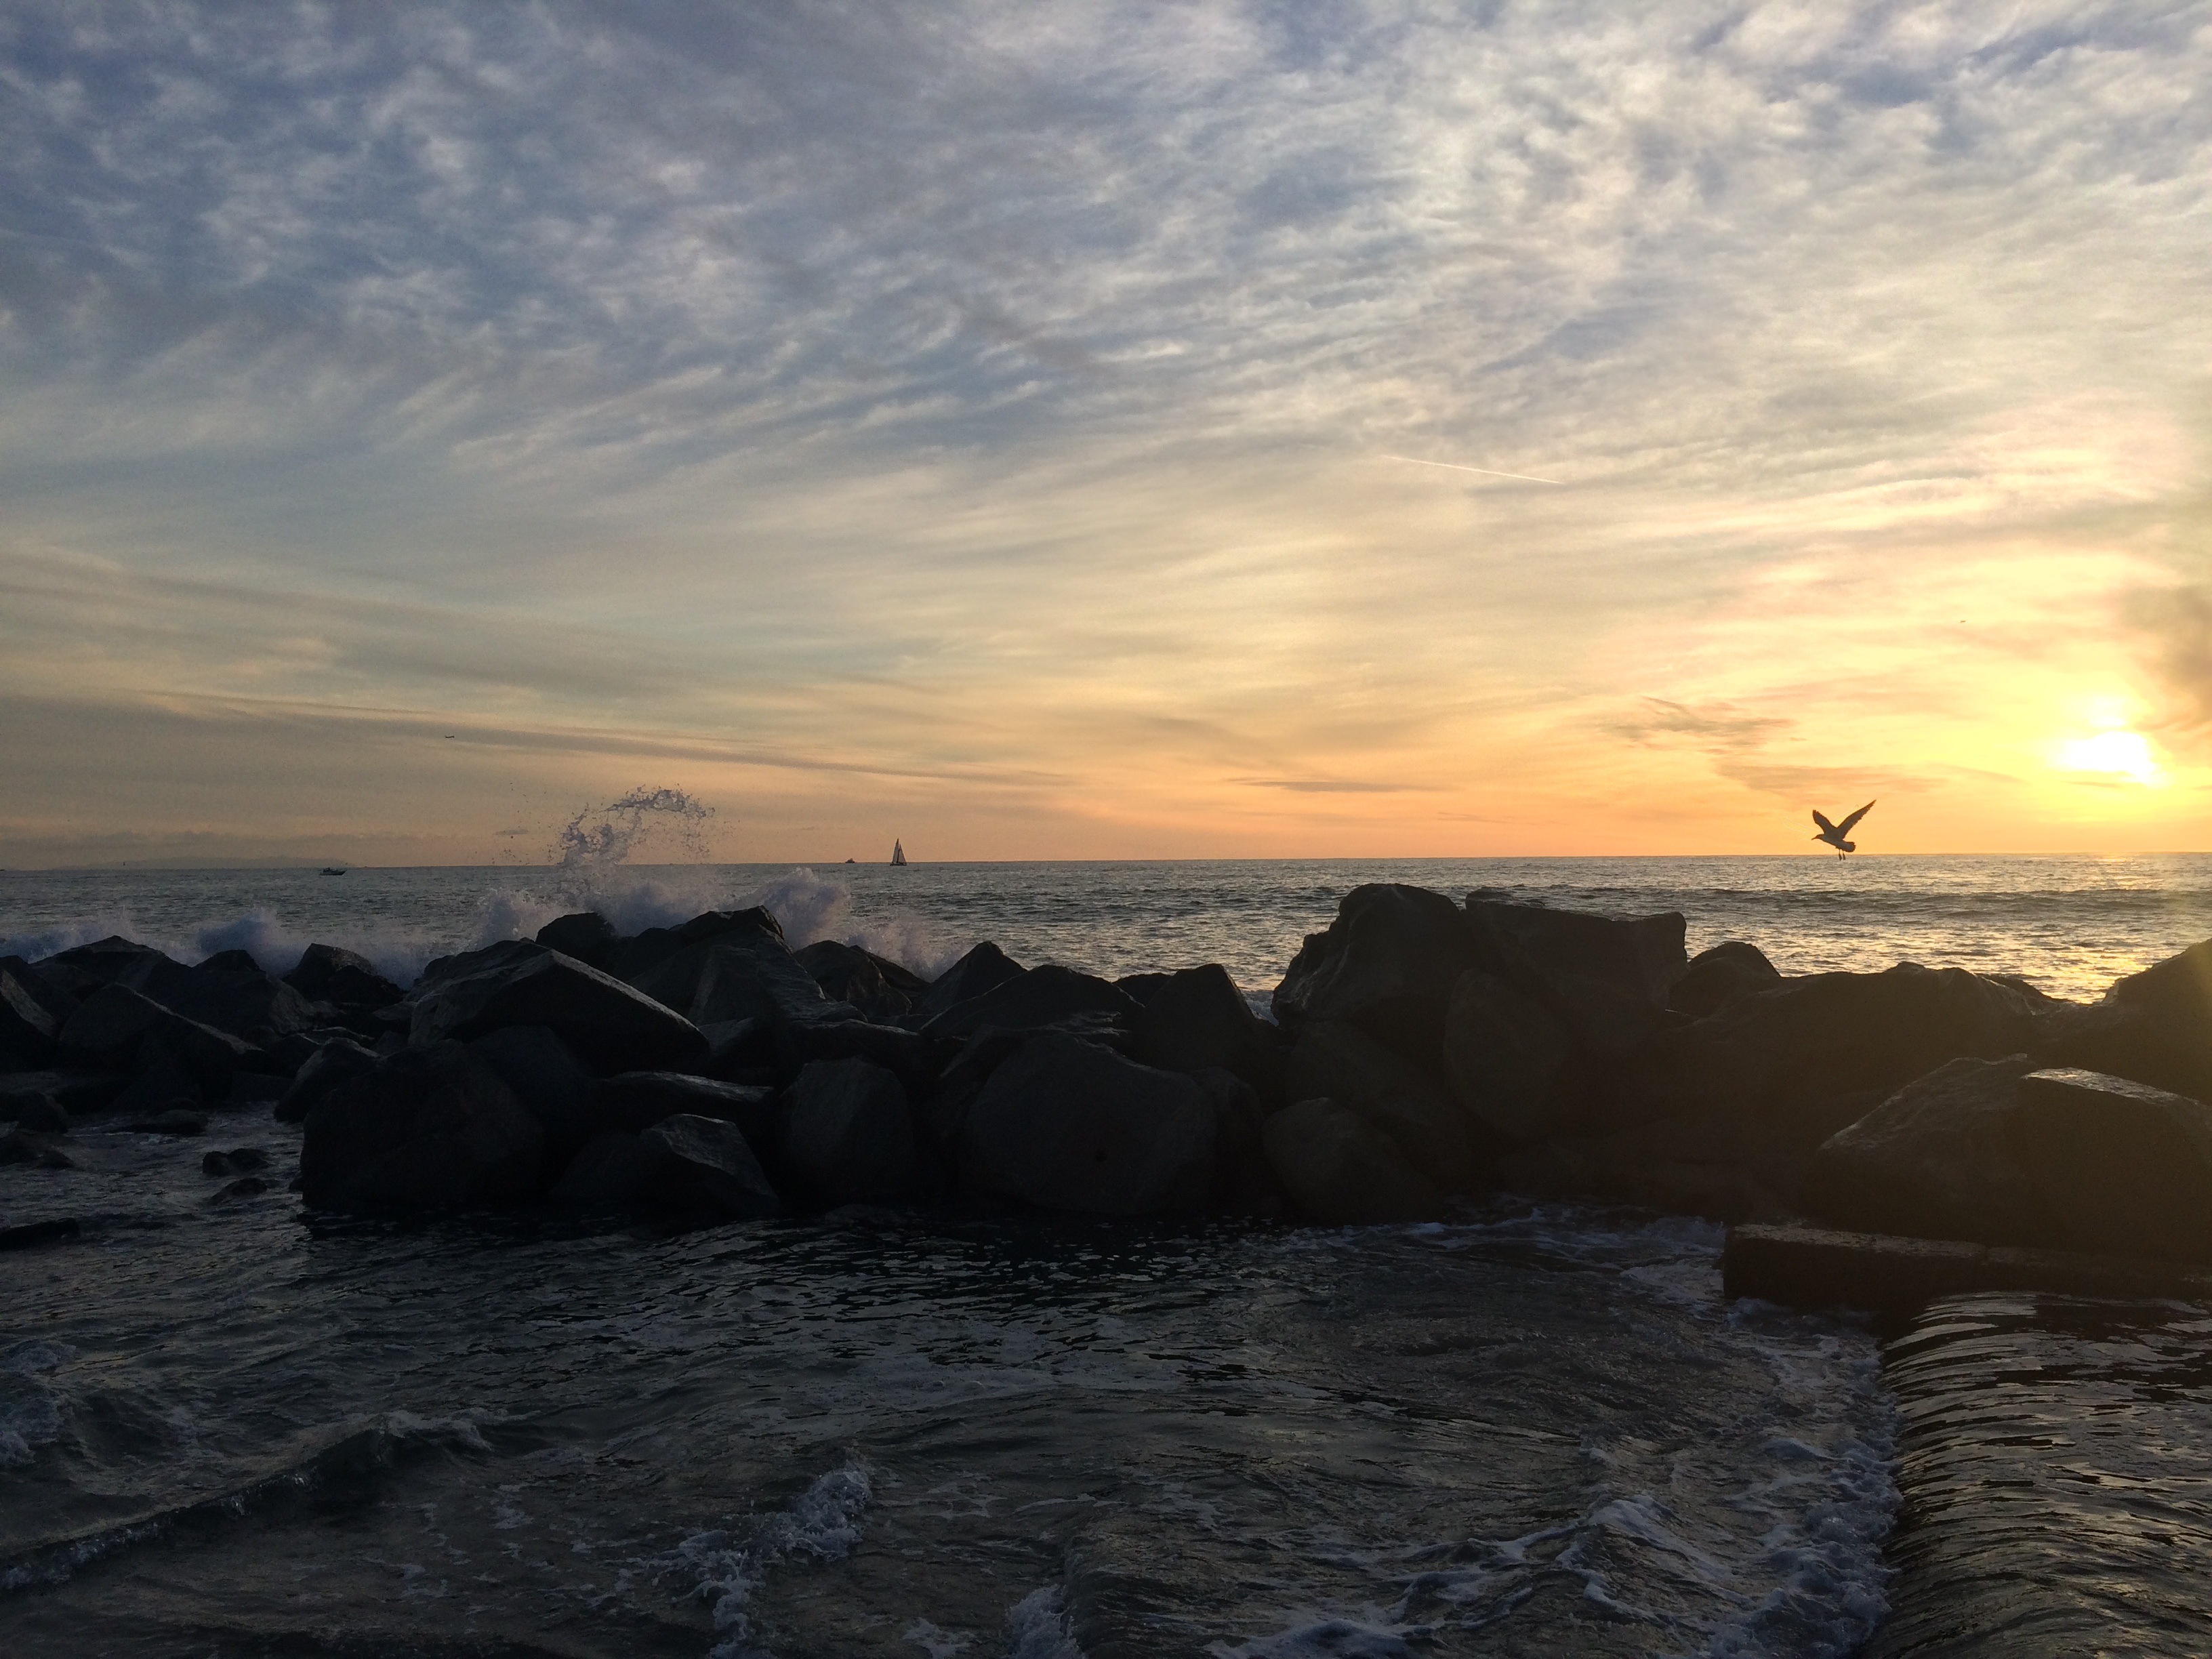
beach, landscape, sea, coast, rock, ocean, horizon, cloud, sky, sun, sunrise, sunset, sunlight, morning, shore, wave, dawn, dusk, evening, reflection, bay, cape, atmospheric phenomenon, wind wave